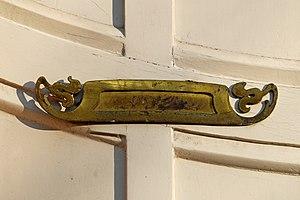
Belgique - Bruxelles - Villa Elisa (Art nouveau, architecte Victor Taelemans, 1899)
La Villa Elisa est un bâtiment de style Art nouveau édifié à Uccle dans la banlieue de Bruxelles en Belgique par l'architecte Victor Taelemans.